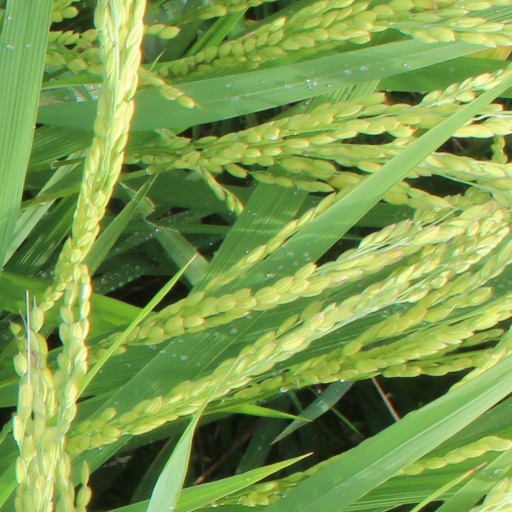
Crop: rice